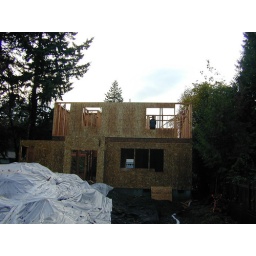
Back of house from shed. Shay is standing in the master bedroom window. Other uppstairs window is master bath.